Joseph Anton Blatter

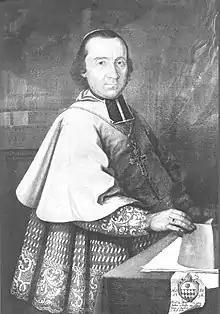
Blatter in 1796, aged 50

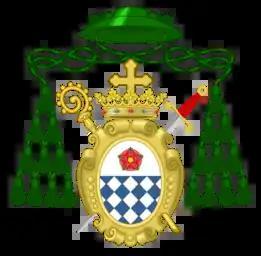
Coat of Arms of the Prince Bishop

Joseph Anton Blatter (also known in French as "Joseph-Antoine Blatter"; 8 March 1745 — 19 March 1807) was a Swiss prelate and the 73rd and last Prince-bishop of the Diocese of Sion, in the Republic of the Seven Tithings, in the modern Canton of Valais, from 1790 to 1799, and after the French invasion and dissolution of the republic, Bishop of Sion until his death in 1807.